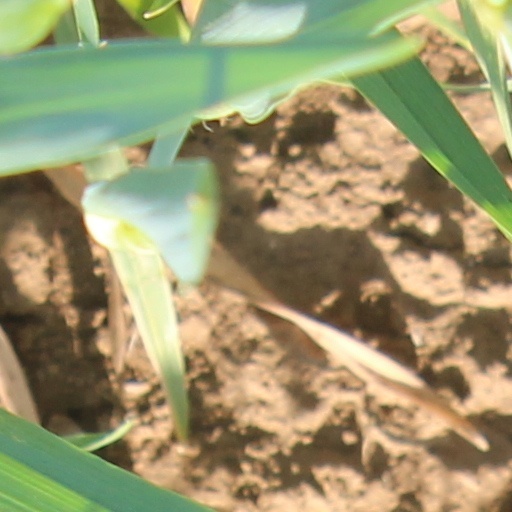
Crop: wheat